Messanges, Côte-d'Or

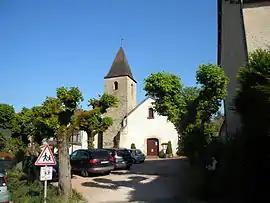
The church in Messanges

Messanges is a commune in the Côte-d'Or department in eastern France.